Thomas Musgrave of Bewcastle

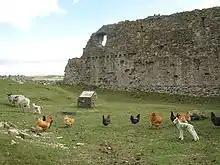
Ruins of Bewcastle Castle

He was a younger son of Sir Simon Musgrave of Hartley and Edenhall (died 1597) and his wife Julian, a daughter of William Ellerker of Ellerker. He was also known as Musgrave of Cumcatch. His father was Constable of Bewcastle and made Thomas his depute as Captain of Bewcastle.